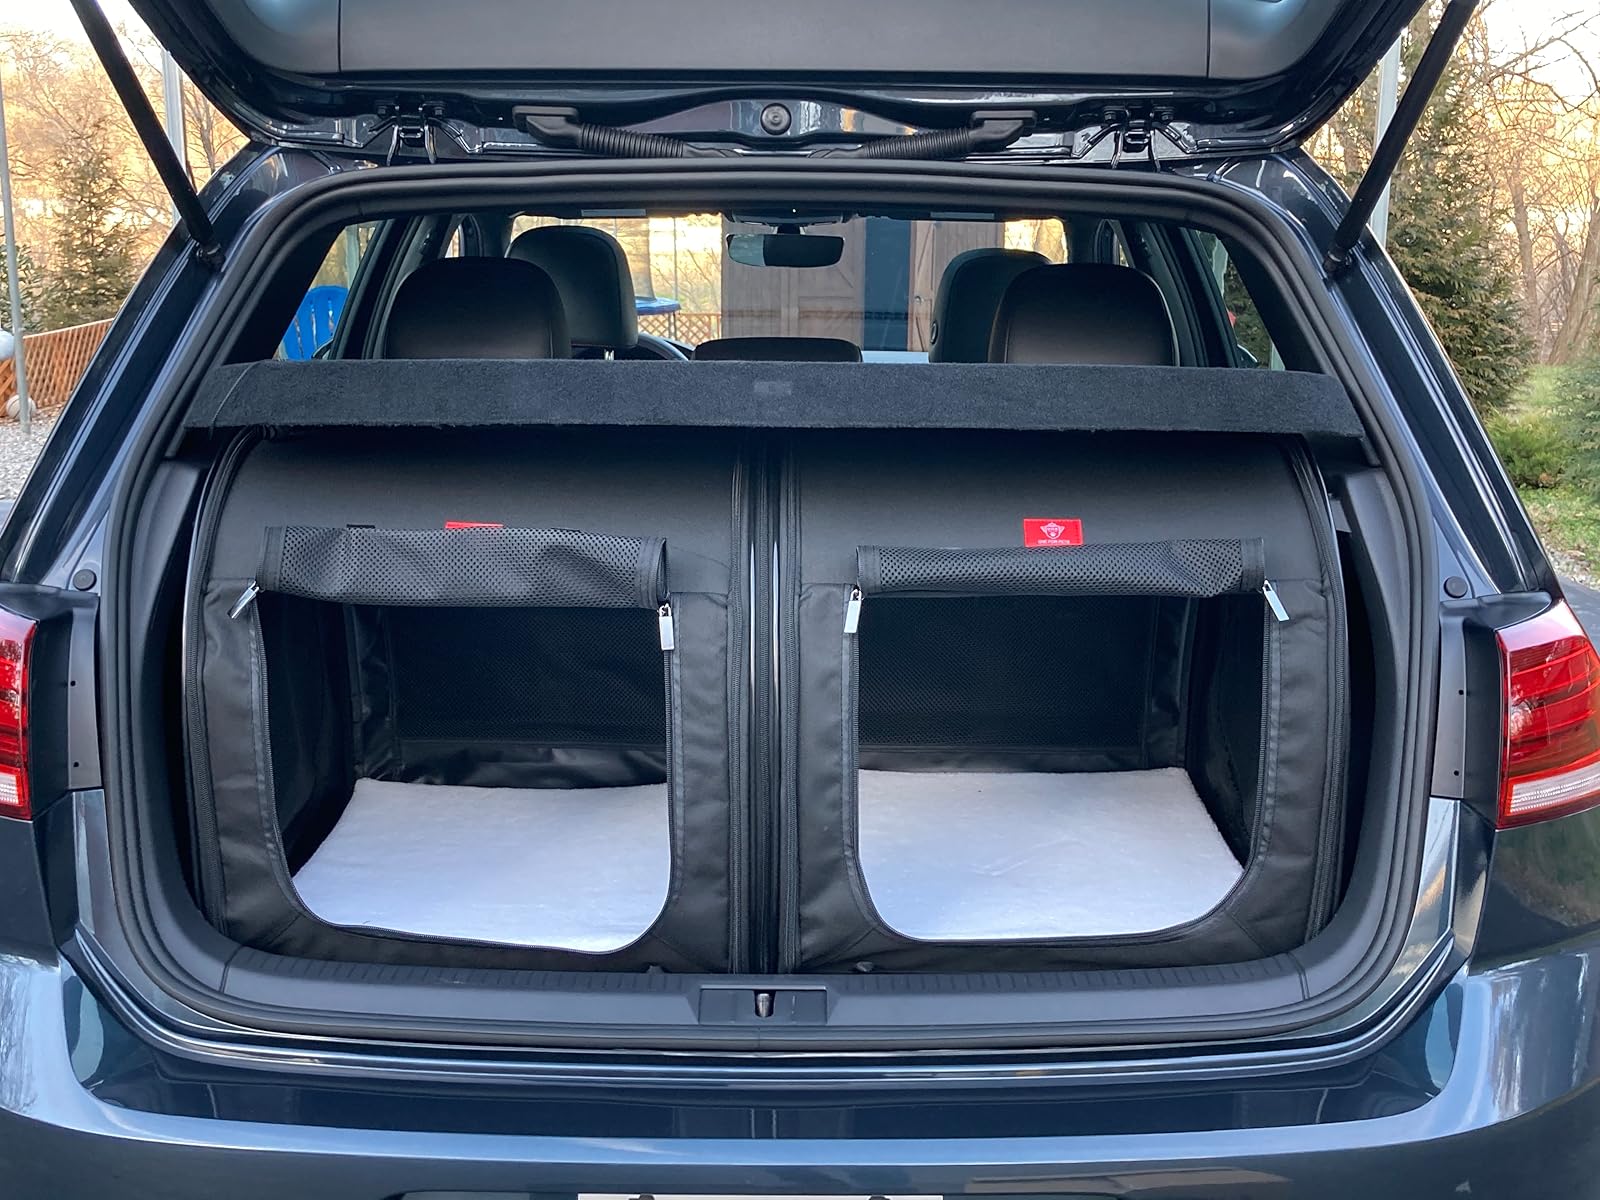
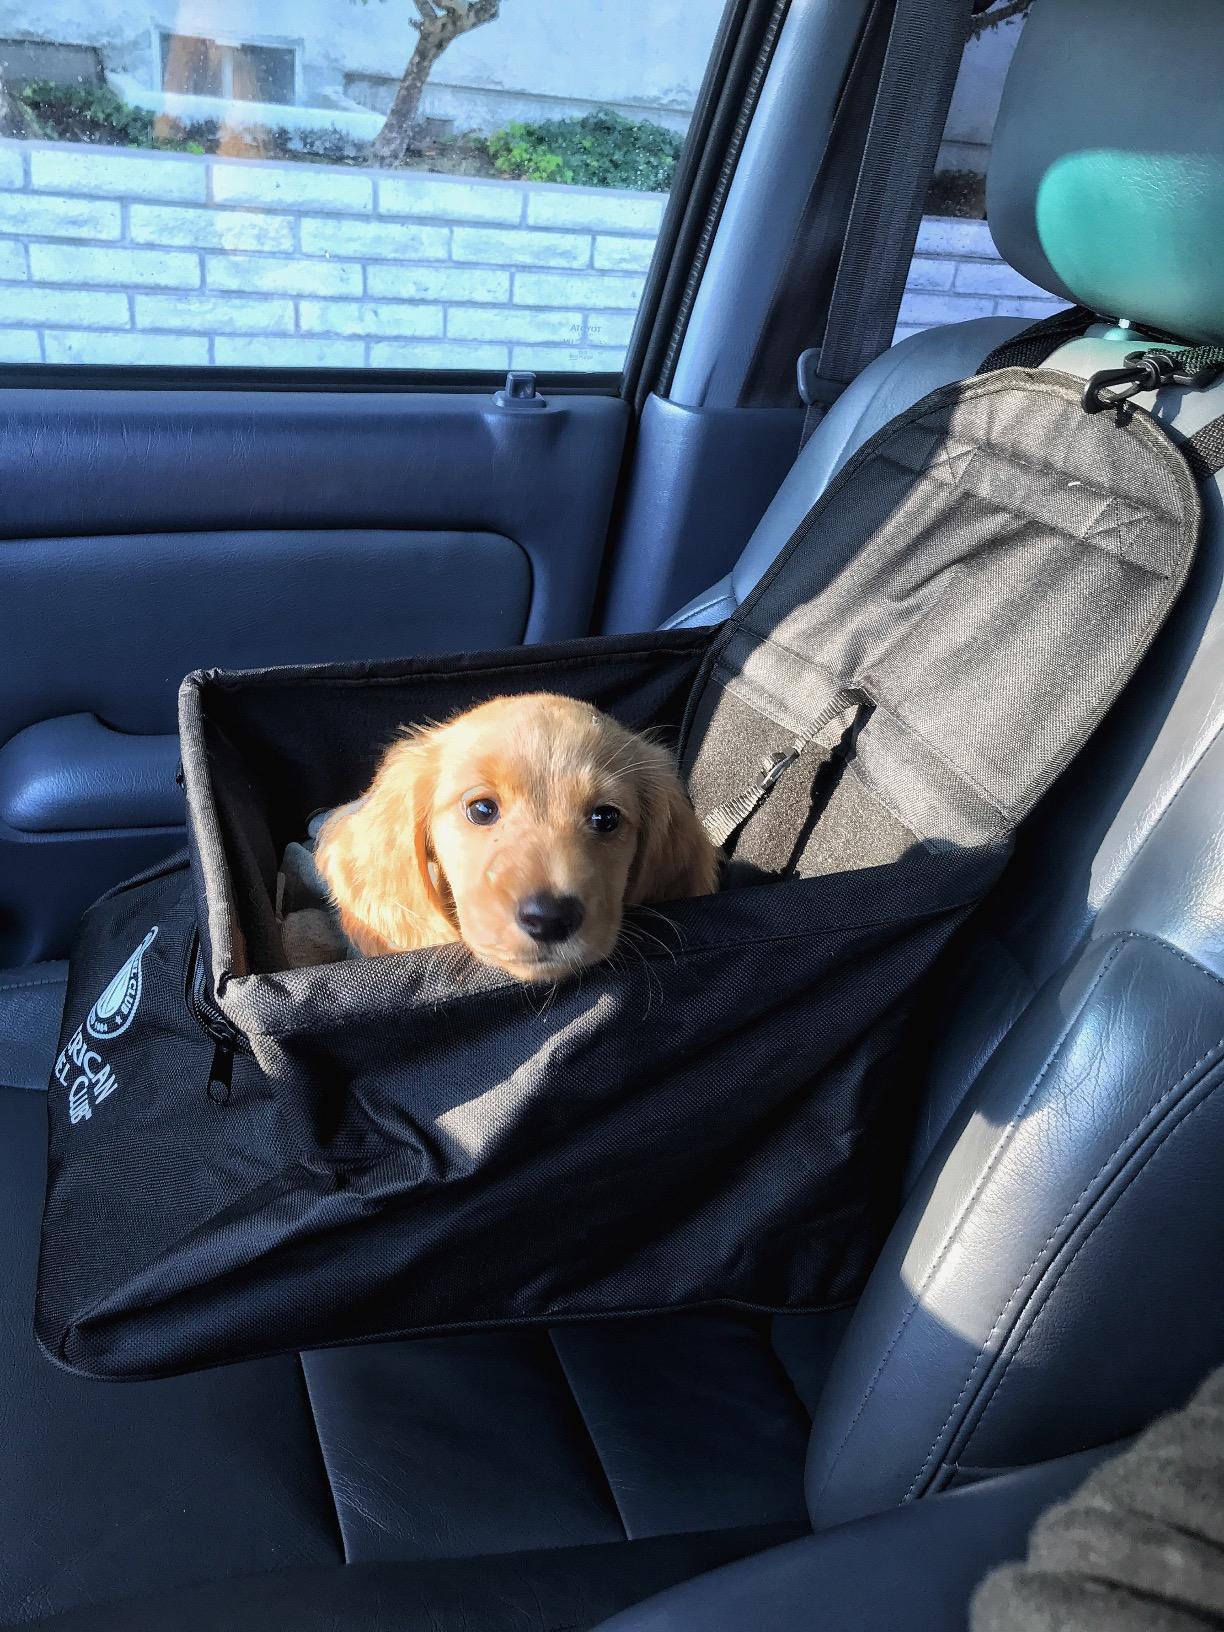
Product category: items_kennel
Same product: no